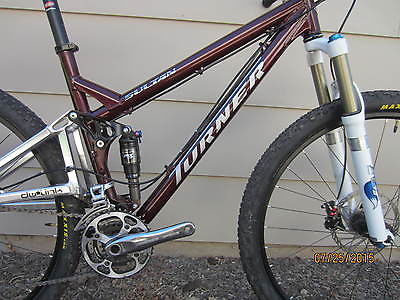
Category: bicycle